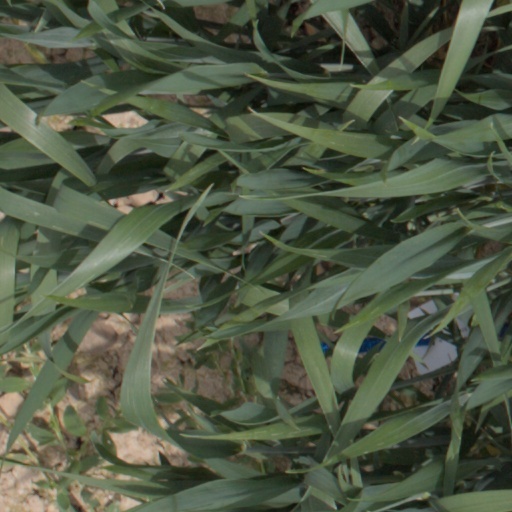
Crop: wheat